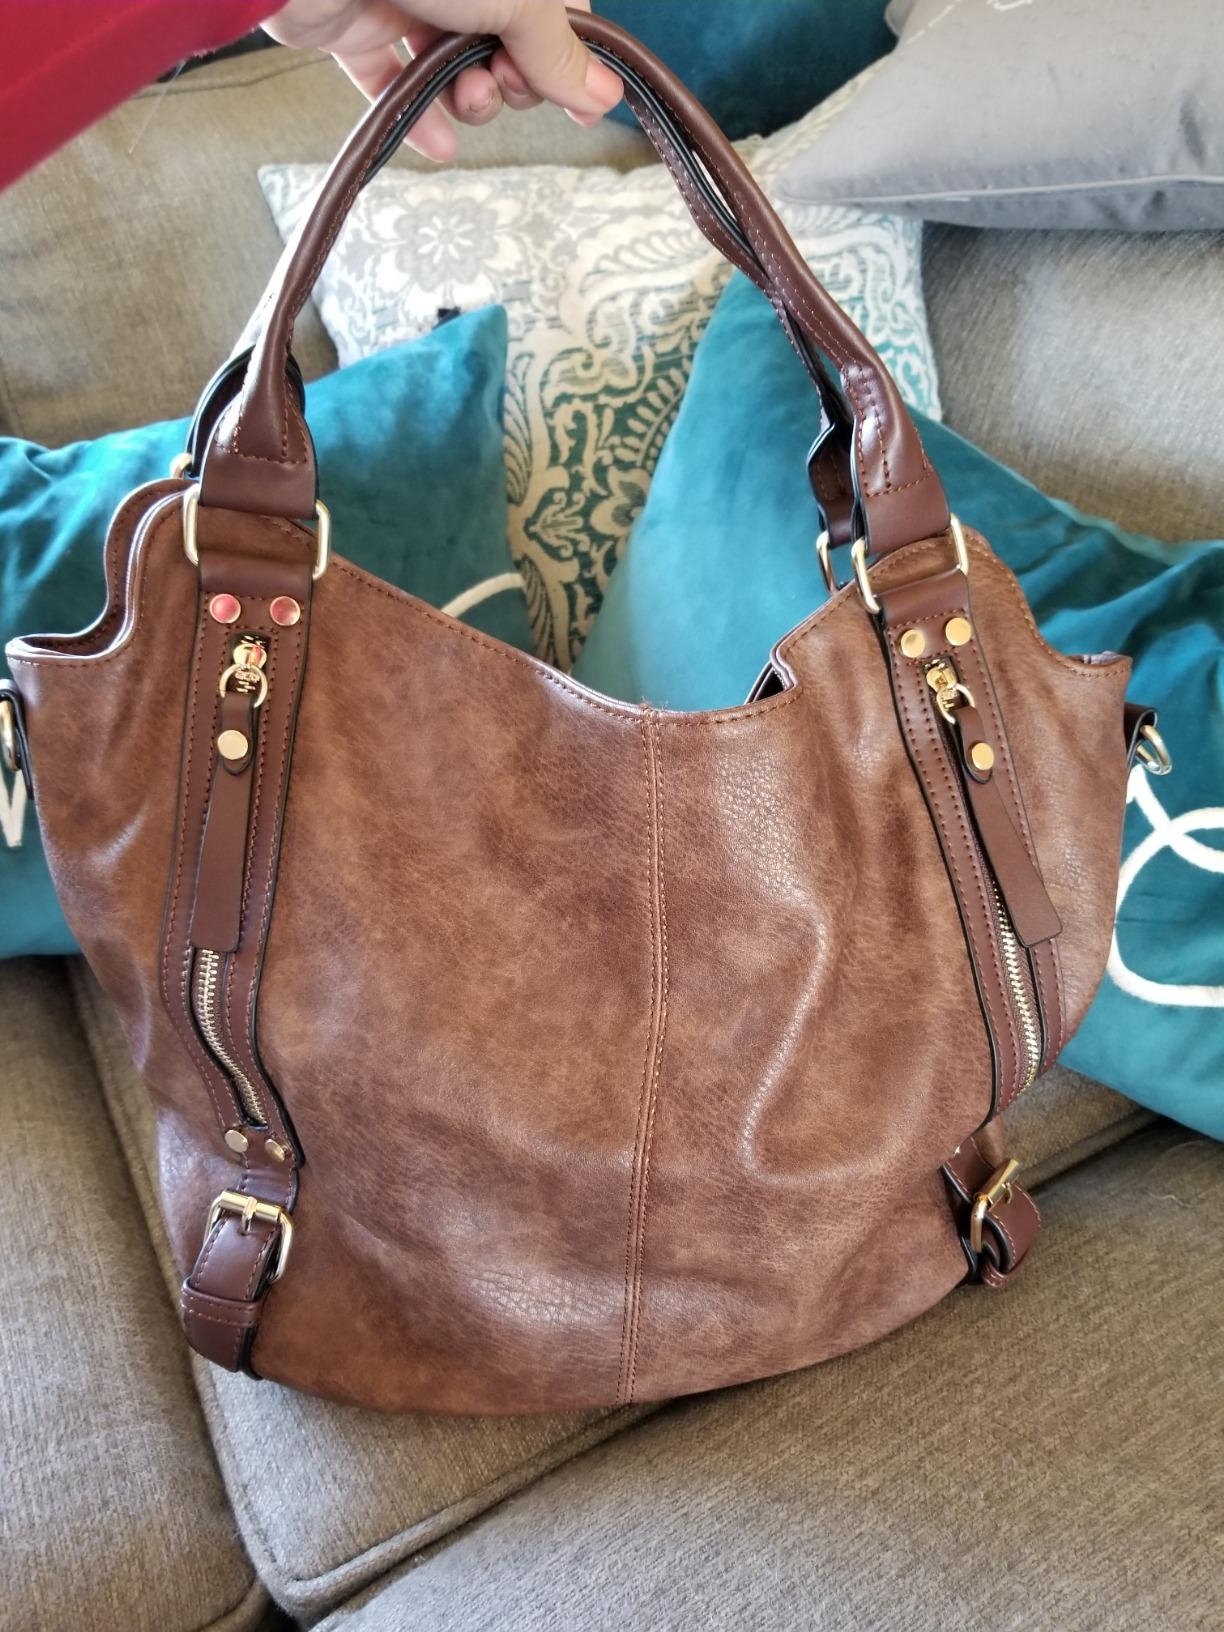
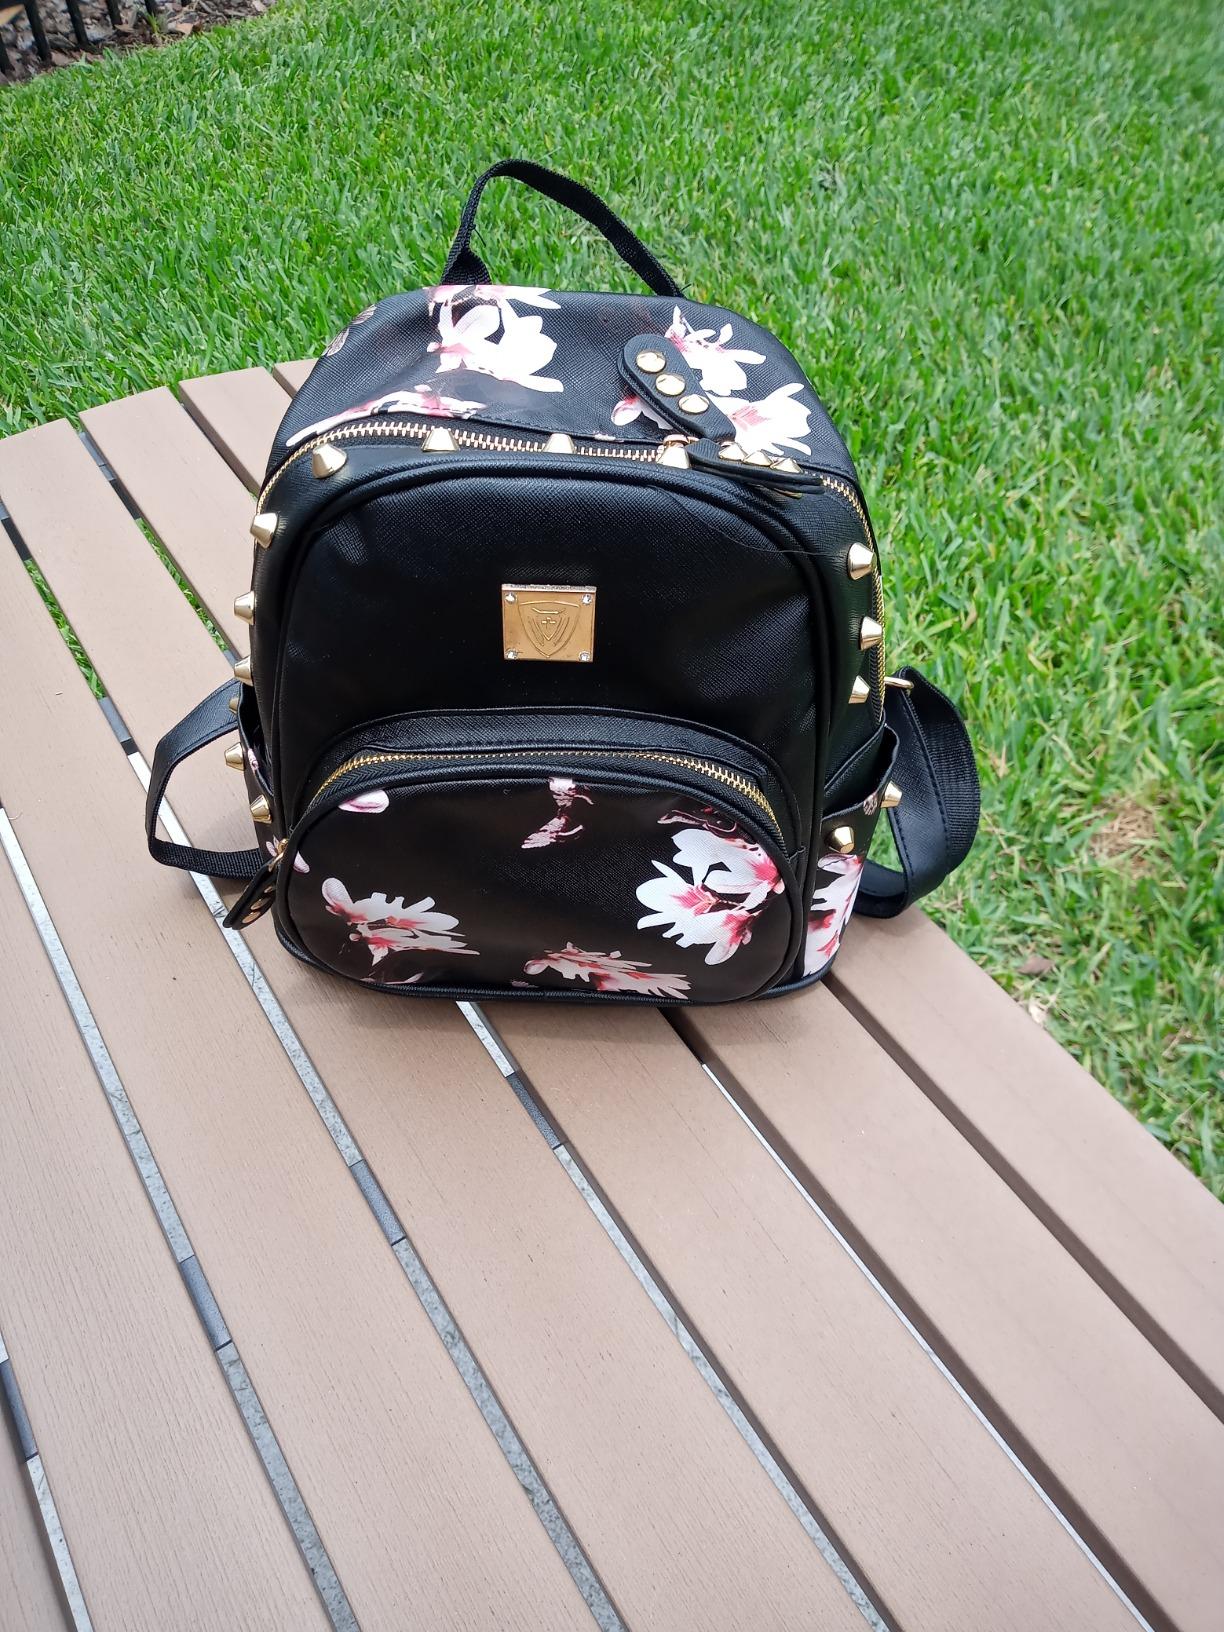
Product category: accessories_handbag
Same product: no